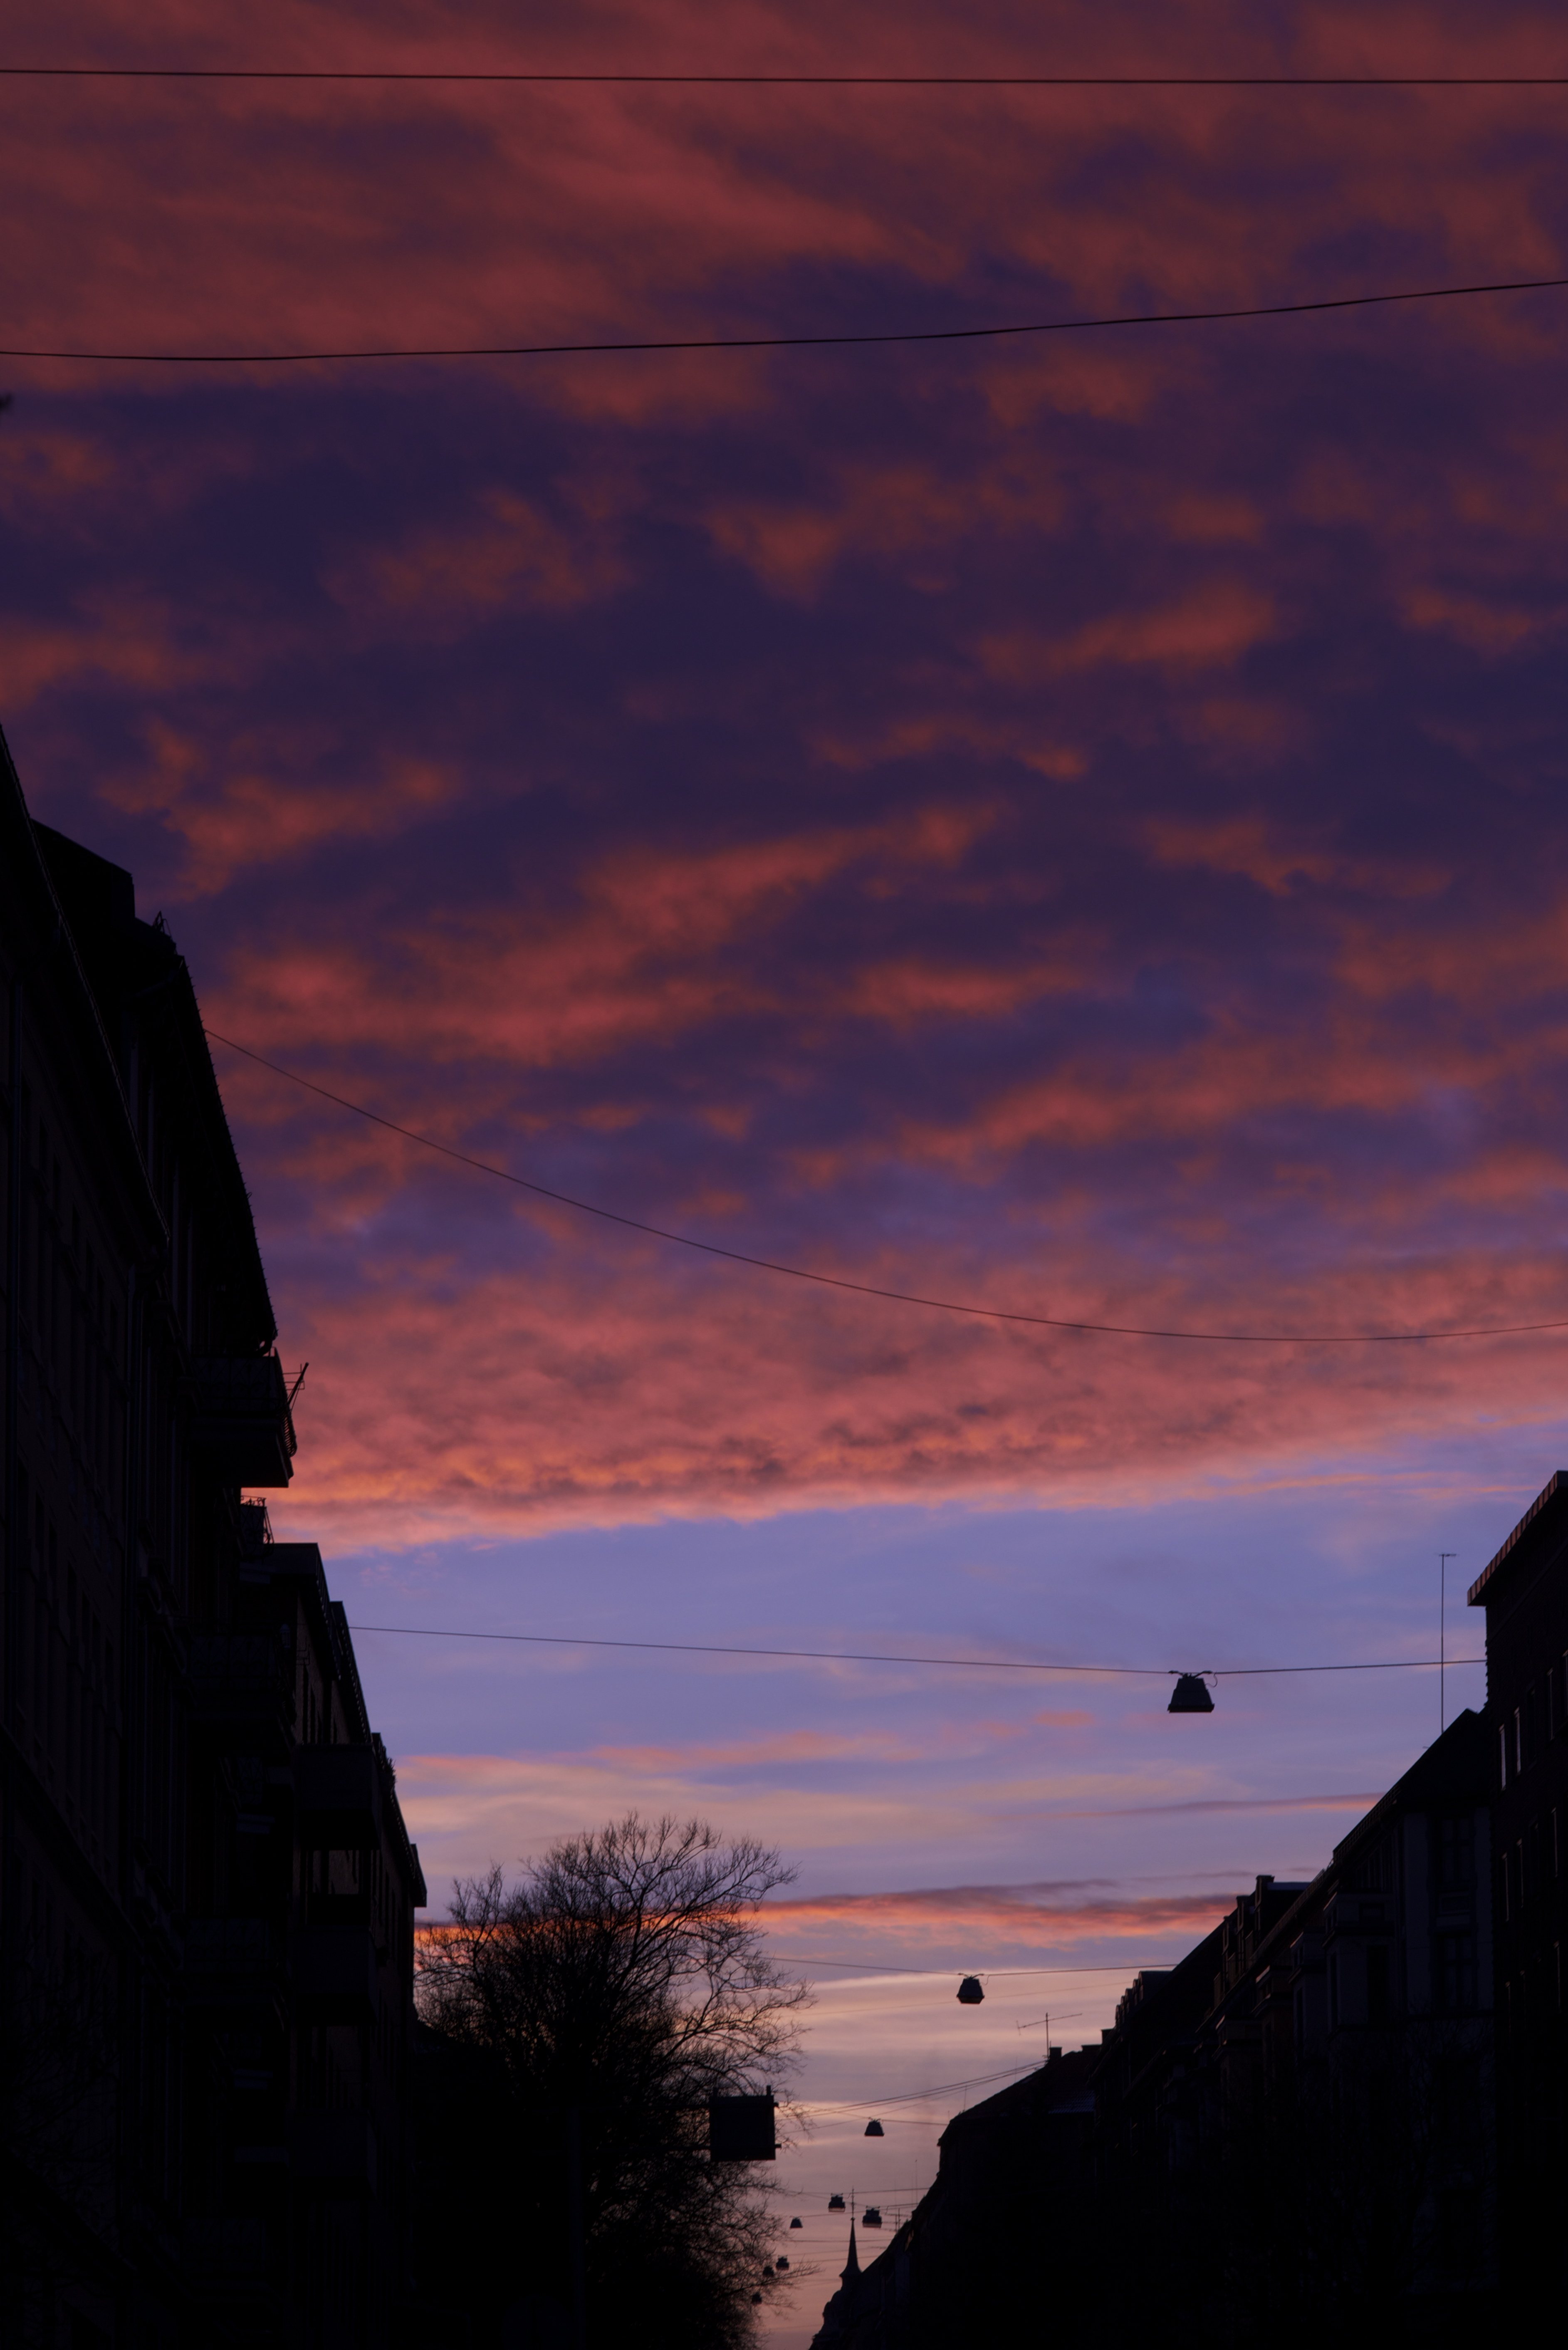
sea, coast, ocean, horizon, winter, cloud, sky, sunrise, sunset, street, morning, purple, town, dawn, city, cable, dusk, walk, evening, reflection, red, heaven, blue, lamp, black, lines, fantastic, cool, look, lamps, original, wonderful, oslo, afterglow